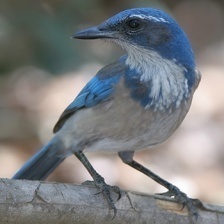
Species: CHARA DE COLLAR
Scientific name: CYANOLYCA ARMILLATA